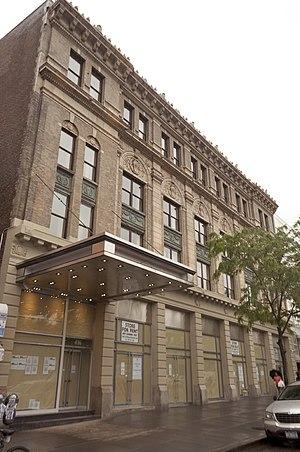
L'Opera House Hotel est un hôtel-boutique situé à South Bronx dans le Bronx, à New York. Il a été converti de l'ancien Opéra du Bronx, conçu par George M. Keister et construit en 1913.